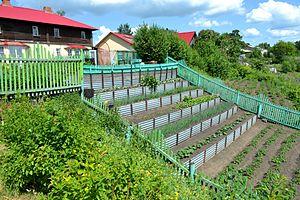
Les jardins familiaux, ou jardins ouvriers, apparus à la fin du XIXᵉ siècle, sont des parcelles de terrain mises à la disposition des habitants par les municipalités. Ces parcelles, affectées le plus souvent à la culture potagère, furent initialement destinées à améliorer les conditions de vie des ouvriers en leur procurant un équilibre social et une autosubsistance alimentaire.